Morris House (New Haven, Connecticut)

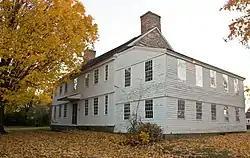

The Pardee-Morris House, also known as John Morris House, is a historic house museum at 325 Lighthouse Road in New Haven, Connecticut. Probably built in the late 17th century, it is one of New Haven's oldest surviving buildings, and a good example of First Period colonial architecture. The building was listed on the National Register of Historic Places in 1972. It is now owned and operated by the New Haven Museum and Historical Society, and is open seasonally for events, classes and tours.